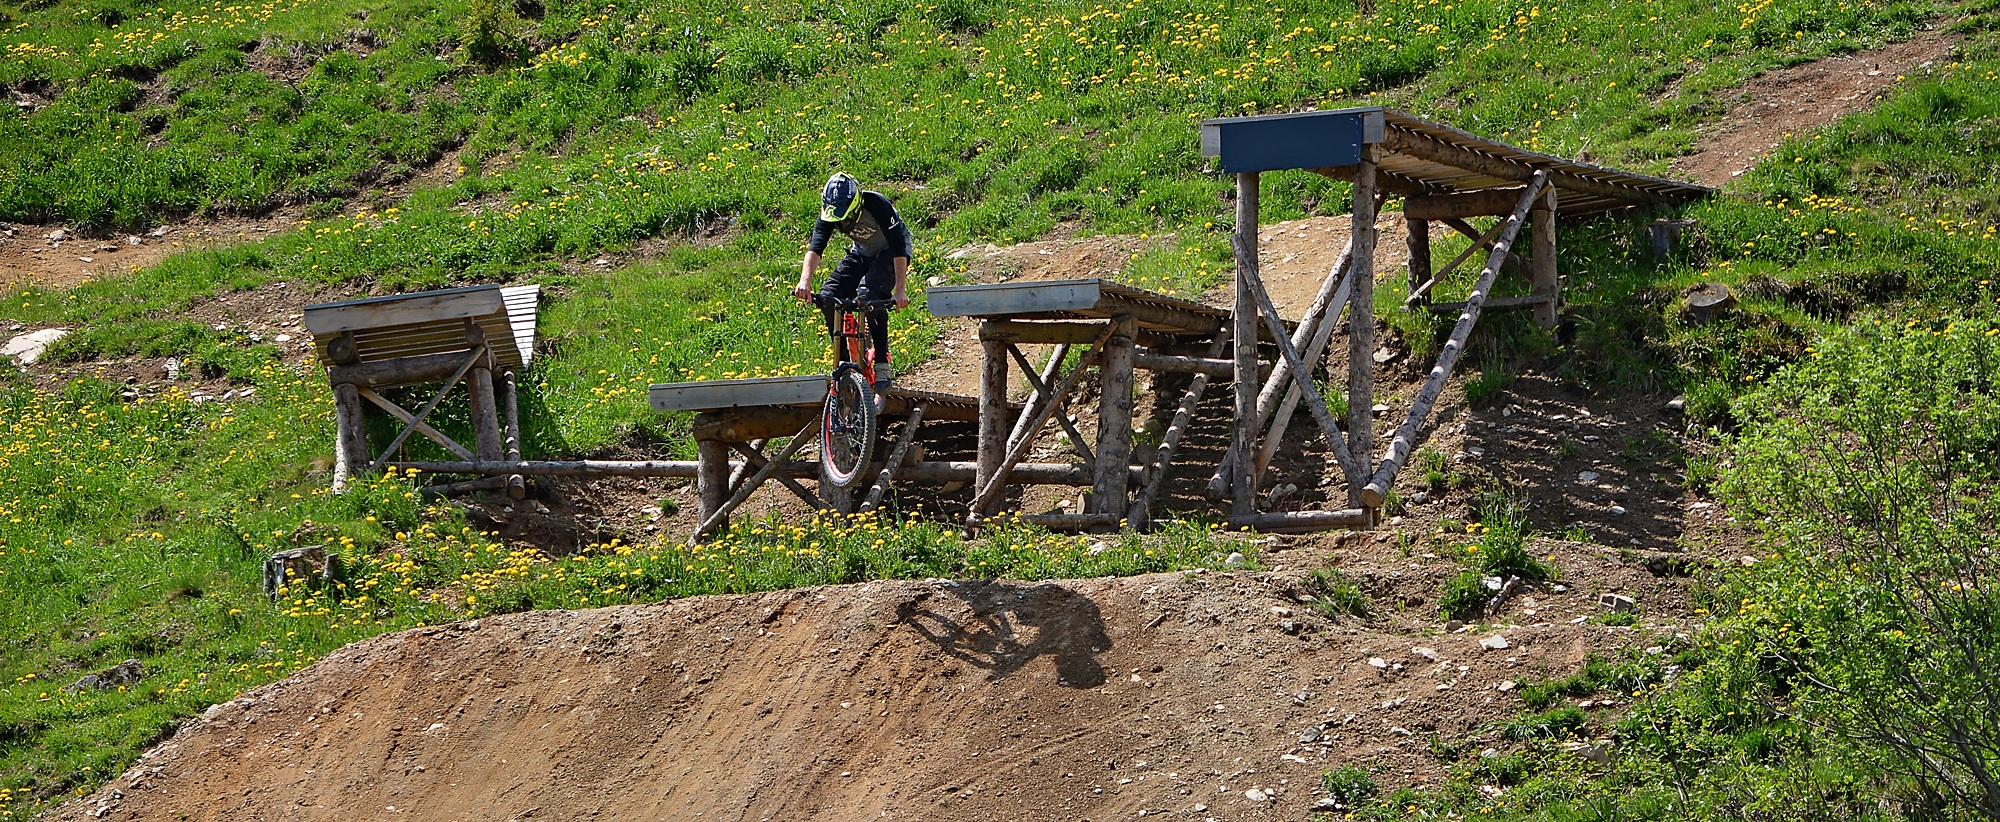
tree, nature, person, track, trail, sport, hill, bike, jump, vehicle, action, soil, human, agriculture, waterway, cycling, out, obstacle, rural area, bike park, geological phenomenon